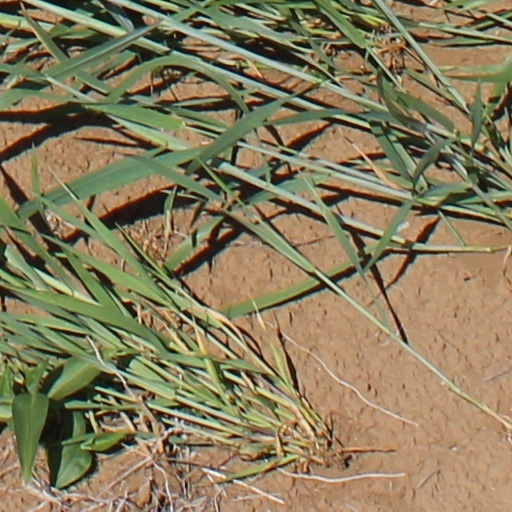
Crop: wheat